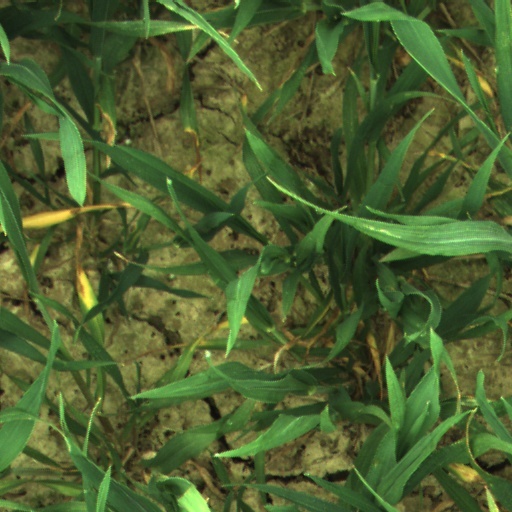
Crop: wheat